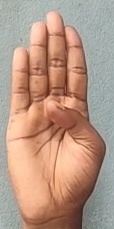
ASL sign: B